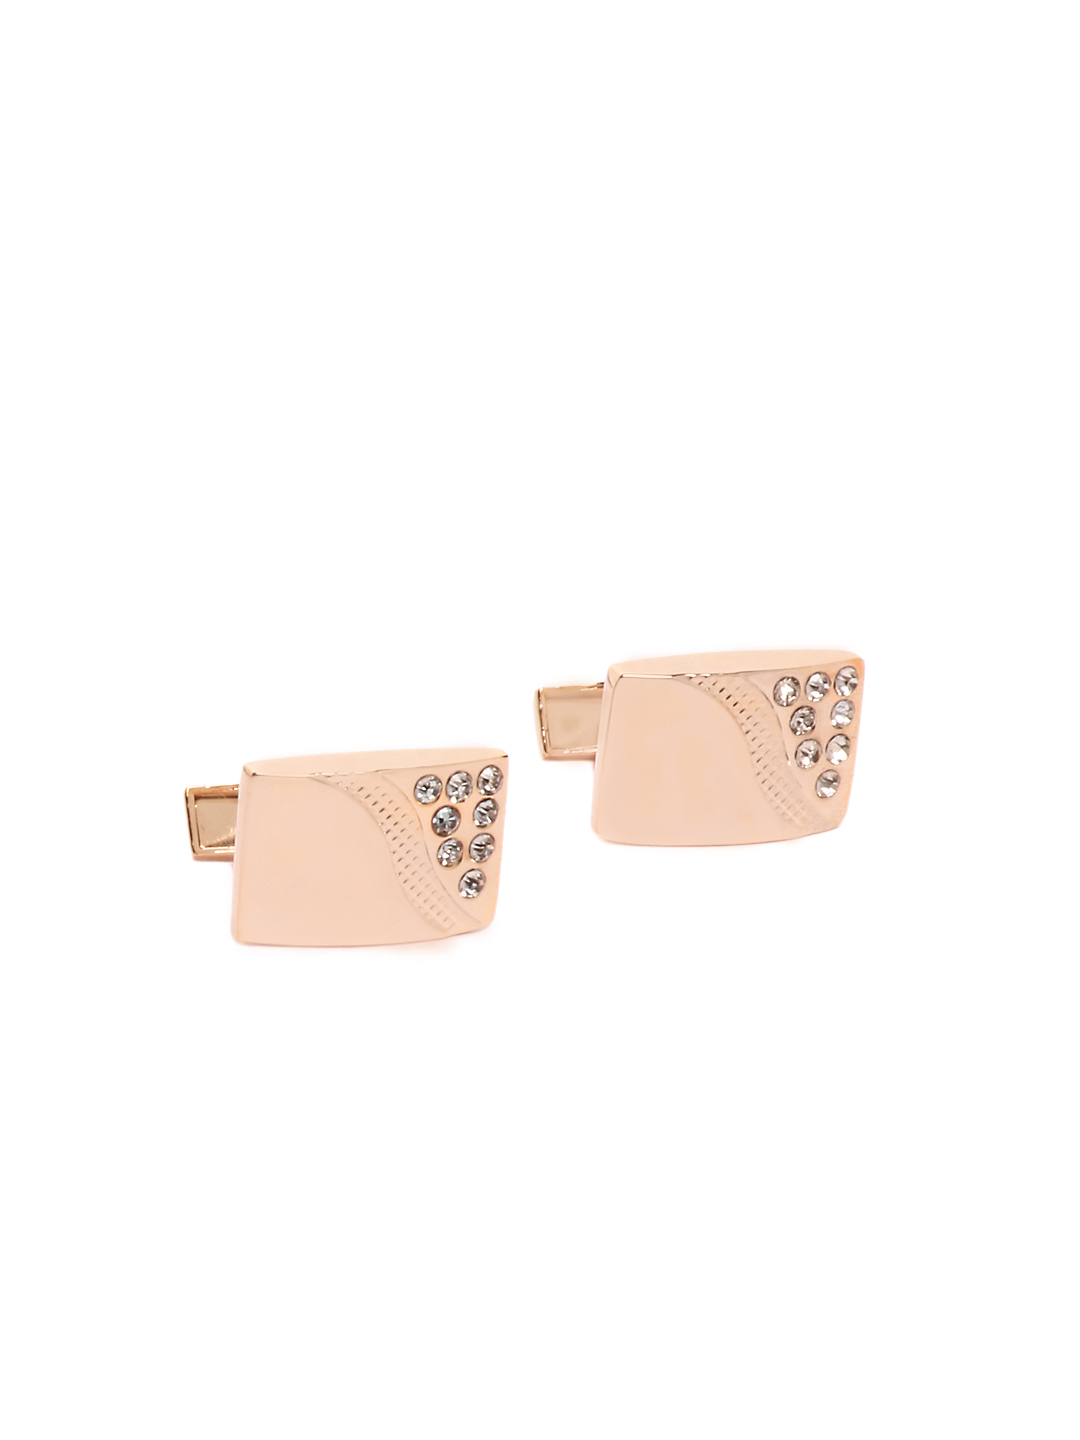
Hakashi Men Copper Cufflinks
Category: Accessories / Cufflinks / Cufflinks
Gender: Men
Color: Copper
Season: Summer 2017
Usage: Casual